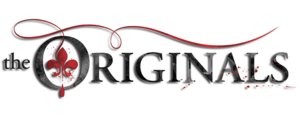
Logo de la série télévisée américaine The Originals.Italiano: Logo della serie televisiva The Originals
Cet article présente les vingt-deux épisodes de la première saison de la série télévisée américaine The Originals.
Cet article présente les treize épisodes de la quatrième saison de la série télévisée américaine The Originals.
Daniel Gillies est un acteur, réalisateur de cinéma et scénariste néo-zélandais né le 14 mars 1976 à Winnipeg, au Canada.
The Originals, ou Les Vampires originels au Québec, est une série télévisée américaine en 92 épisodes de 42 minutes créée par Julie Plec, diffusée entre le 3 octobre 2013 et le 1ᵉʳ août 2018 sur The CW et en simultanée au Canada sur CHCH-DT pour les deux premières saisons et demie.